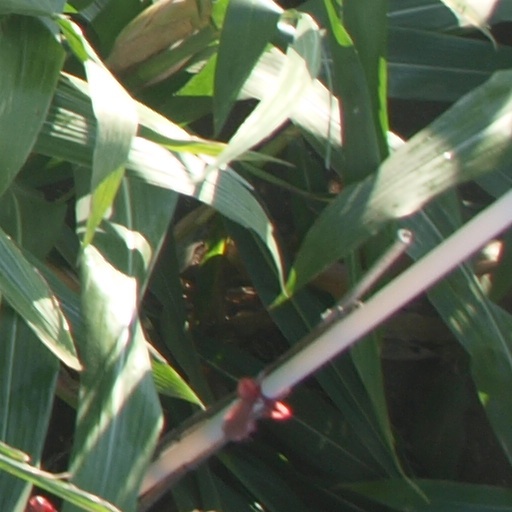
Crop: maize; corn